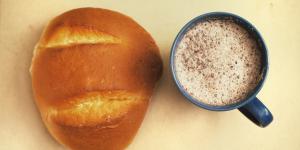
garras de oso